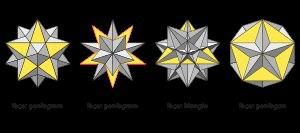
Un polyèdre est une forme géométrique à trois dimensions ayant des faces planes polygonales qui se rencontrent selon des segments de droite qu'on appelle arêtes.
Les solides de Kepler-Poinsot sont les polyèdres étoilés réguliers. Chacun possède des faces qui sont des polygones convexes réguliers isométriques ou des polygones étoilés et possède le même nombre de faces se rencontrant à chaque sommet.